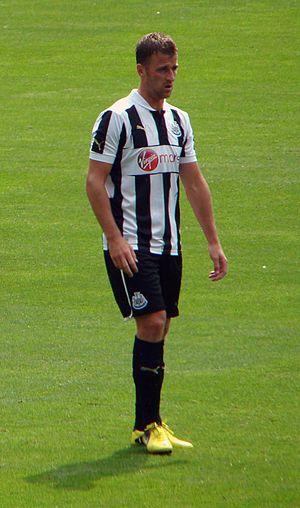
Ryan Anthony Taylor, né le 19 août 1984 à Liverpool, est un footballeur anglais. Il peut également évoluer en défense et au milieu de terrain.